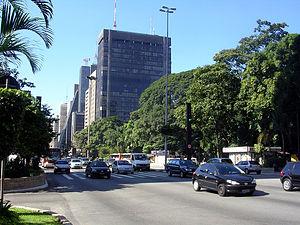
L’avenue Paulista est l’une des plus grandes et célèbres avenues de la ville de São Paulo au Brésil.